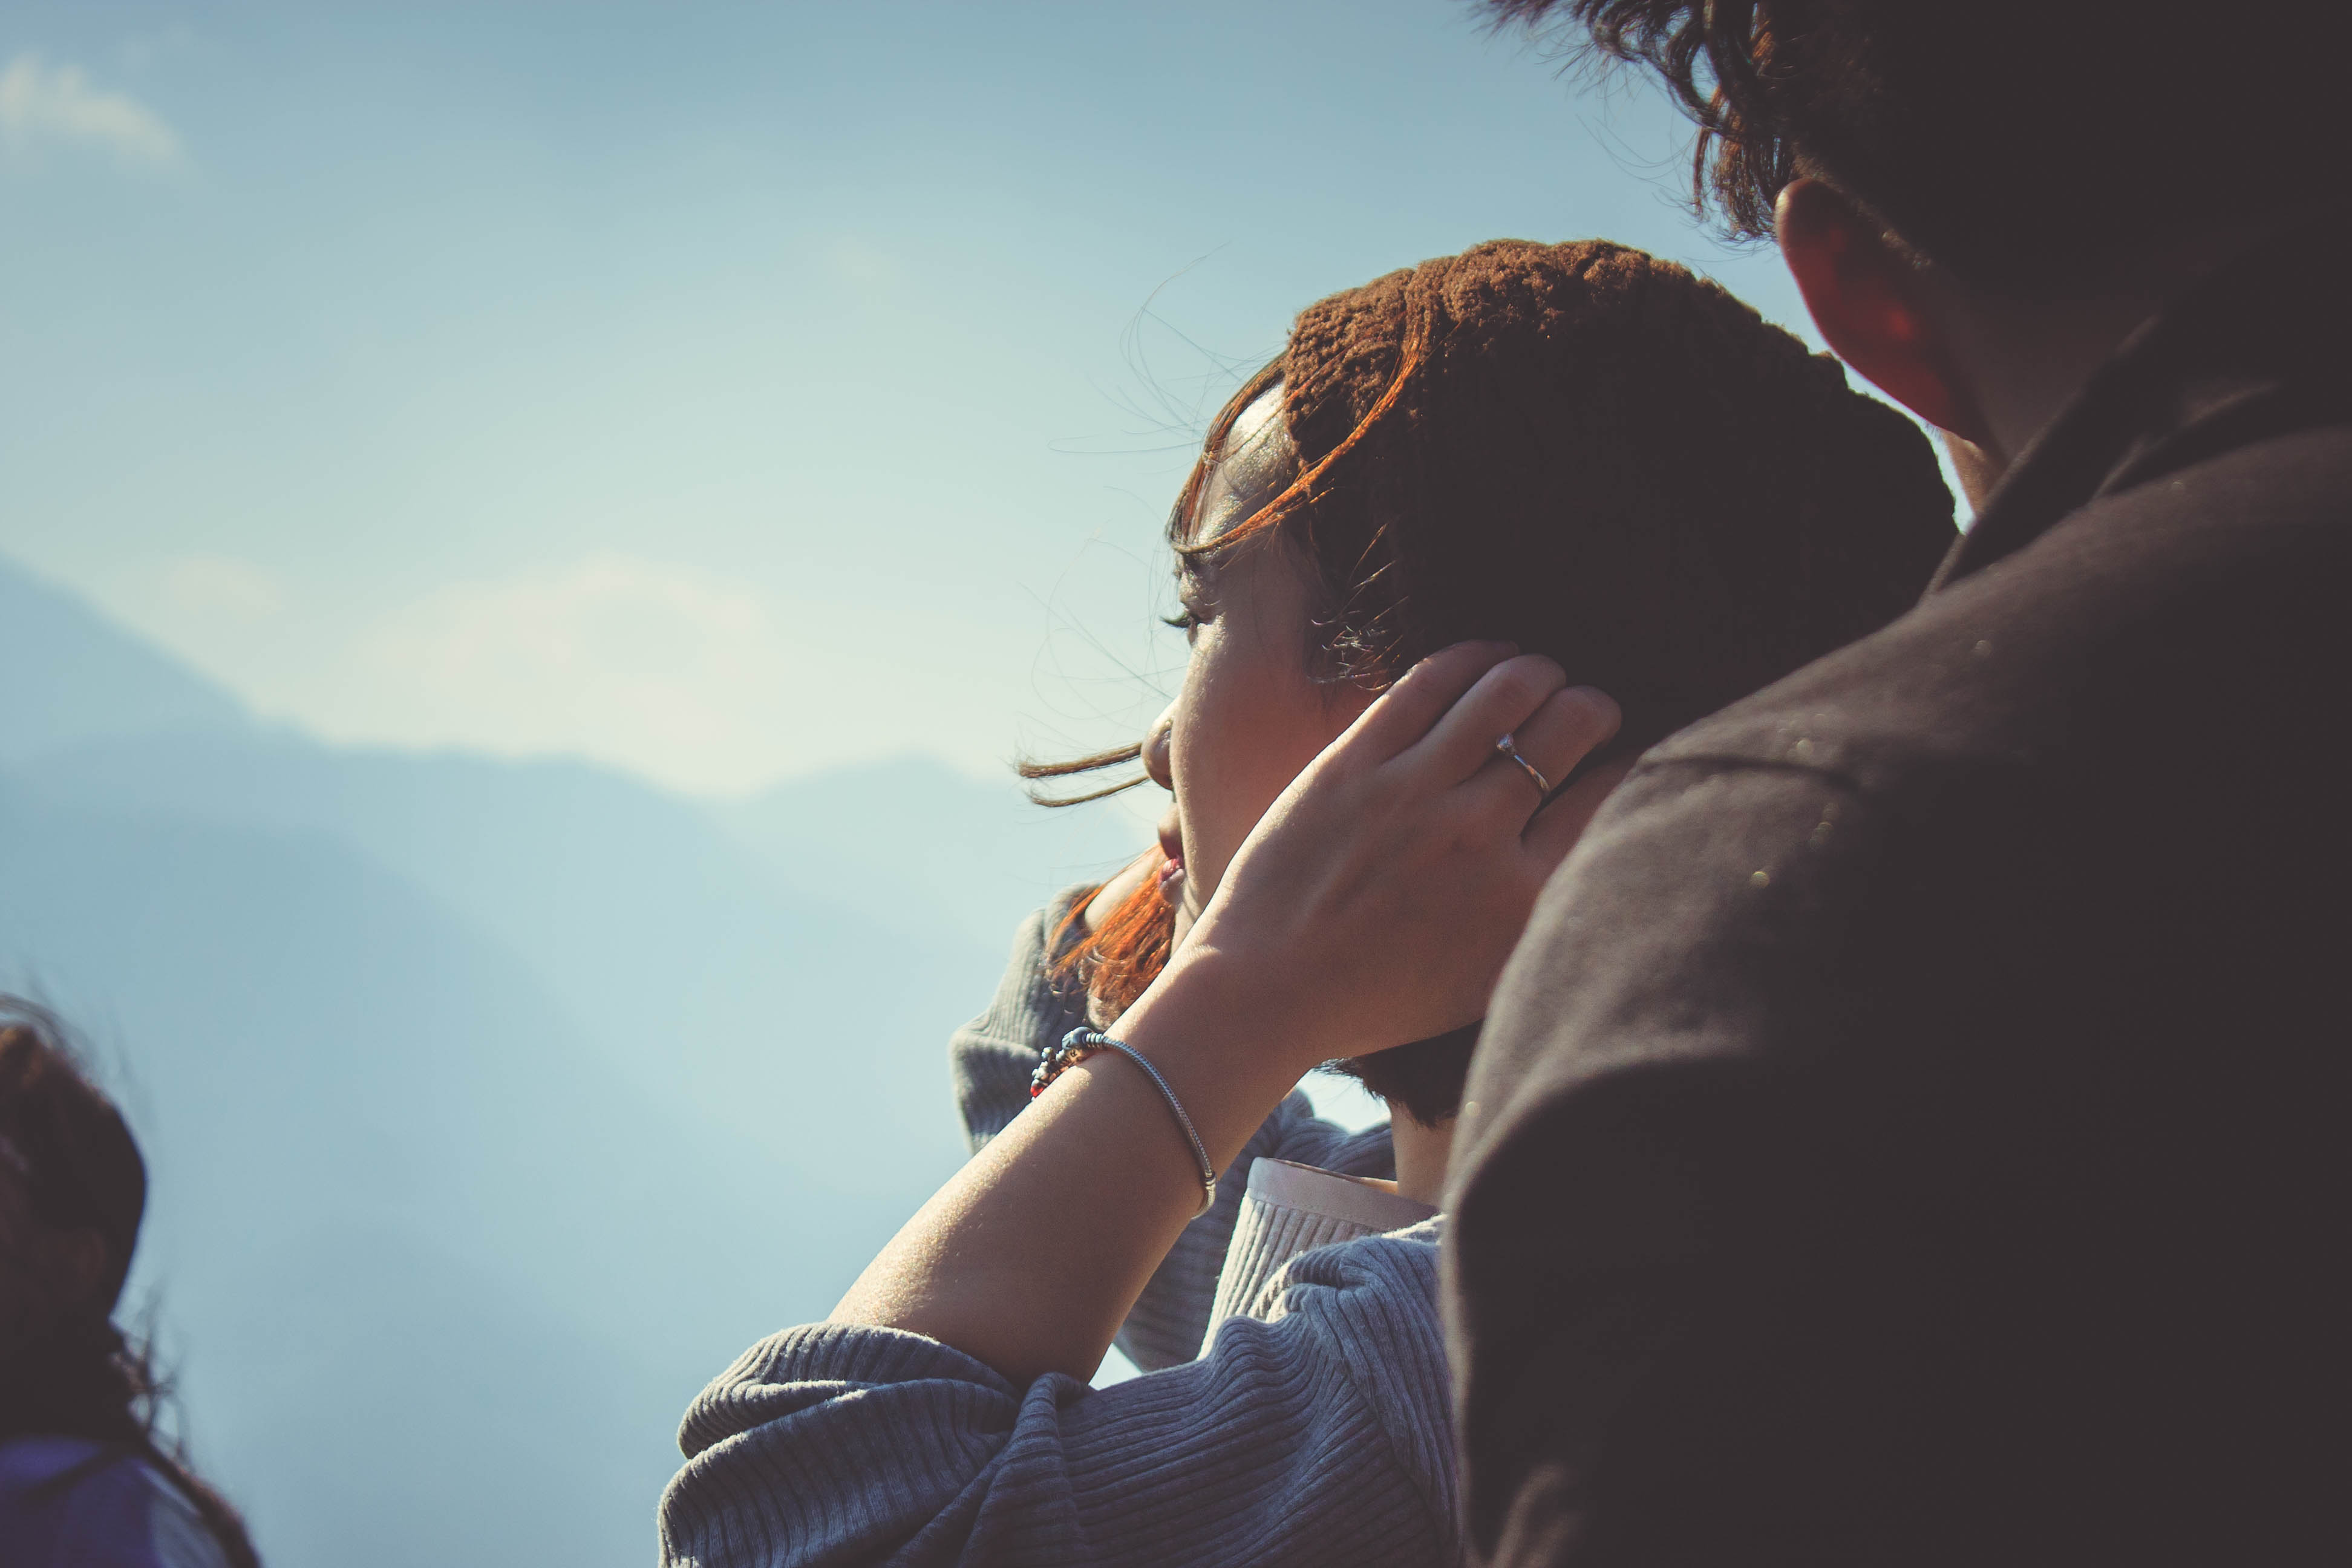
person, people, woman, crowd, romance, lady, side view, beanie, bracelet, photograph, interaction, pandora